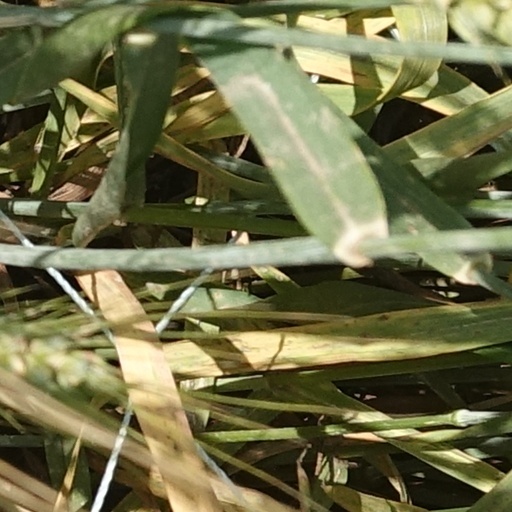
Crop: wheat